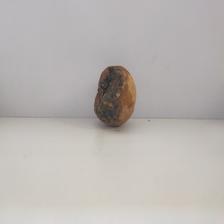
Size: Spoiled